Eurovision Young Musicians 2016

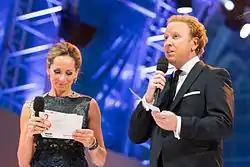
Daniel Hope and , hosts of the Eurovision Young Musicians 2016.

On 28 April 2016, it was announced by the EBU and host broadcaster WDR that Daniel Hope and would be the presenters for the eighteenth edition of the Young Musicians contest. Hope is better known as a British classical violinist who is of German descent, won the prize for young British classical performer of the year at the Classic Brit Awards in 2004. and more recently was awarded the 2015 European Cultural Prize for Music, presented at the Dresden Frauenkirche in October 2015. Kallert started her career with WDR in 1995 as a journalist and television host for the German broadcaster, and has presented programmes including the German travel show, "".